A Rude Hostess

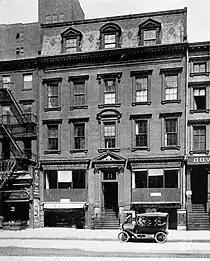
Biograph's Manhattan studio, where "A Rude Hostess" was filmed on March 3, 1909

The screenplay for this short is credited to D. W. Griffith, who also directed the picture at Biograph's main studio, which in 1909 was located inside a large renovated brownstone mansion in New York City, in Manhattan, at 11 East 14th Street. At the time cast and crew were working on "A Rude Hostess", Griffith had been directing Biograph productions at the Manhattan facility for almost exactly one year.